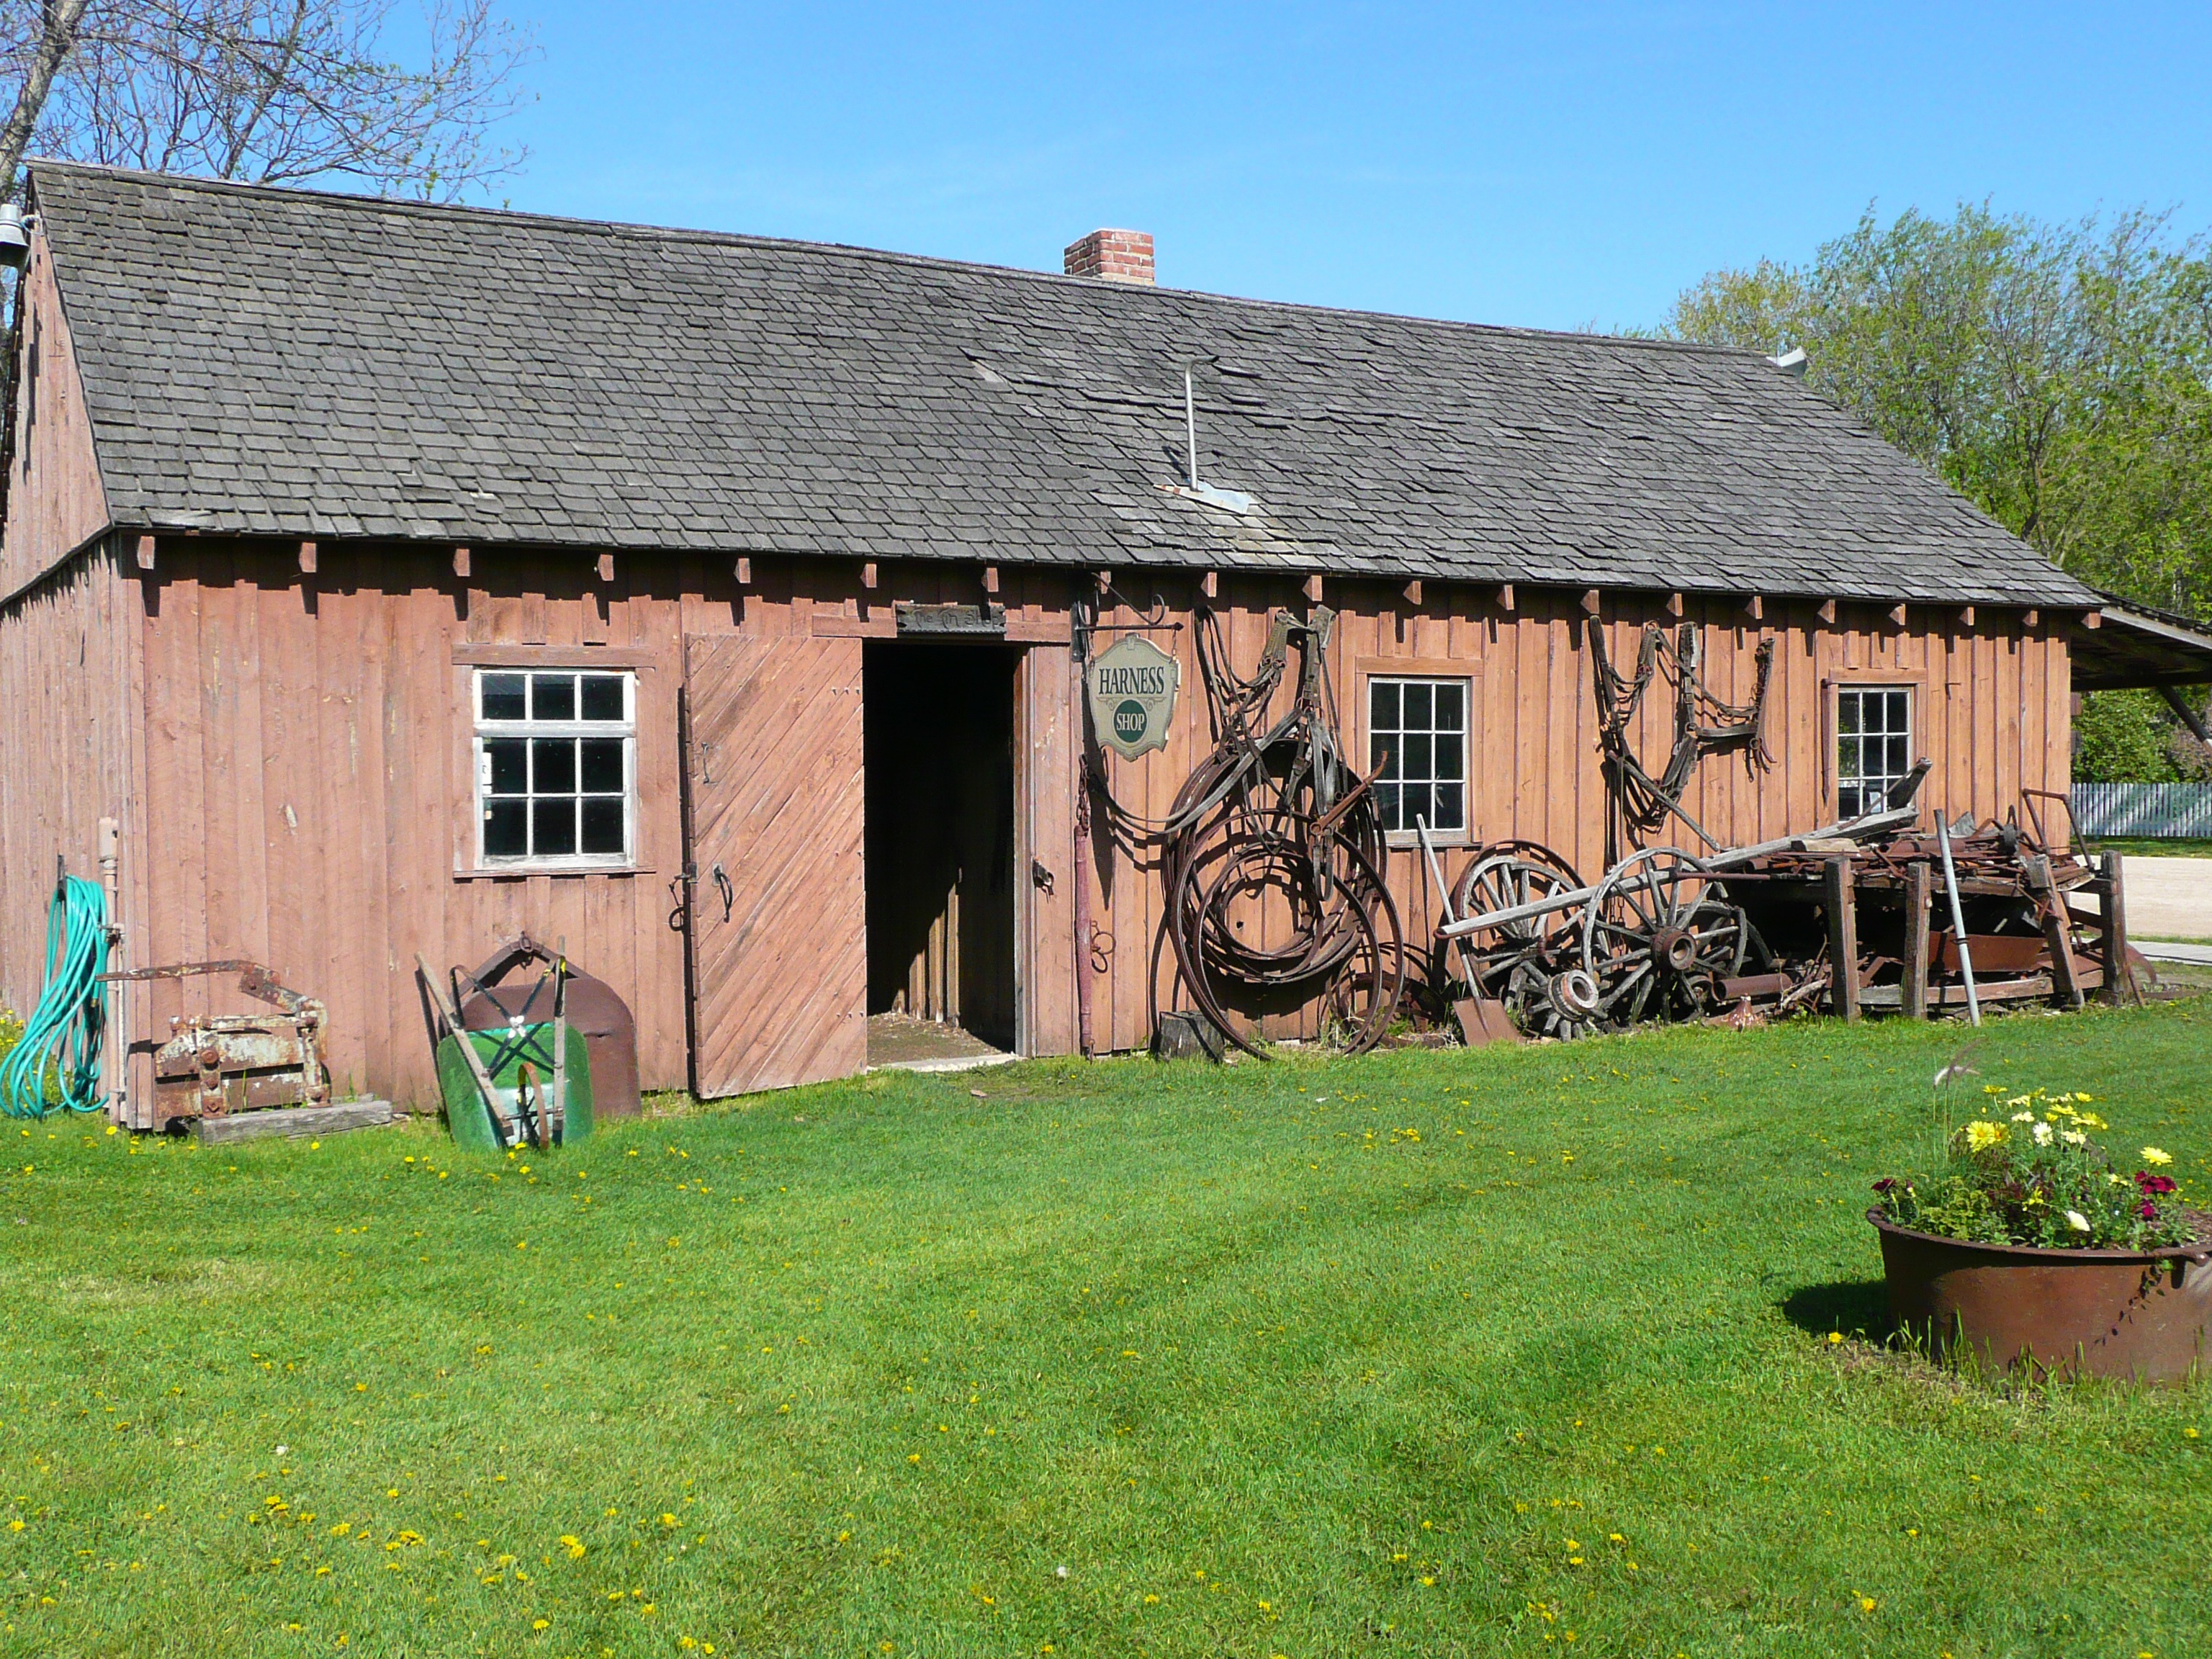
farm, antique, house, building, old, barn, home, shed, hut, village, shack, cottage, backyard, property, canada, farmhouse, harness, heritage, estate, yard, manitoba, rural area, farm equipment, steinbach, outdoor structure, mennonite heritage village